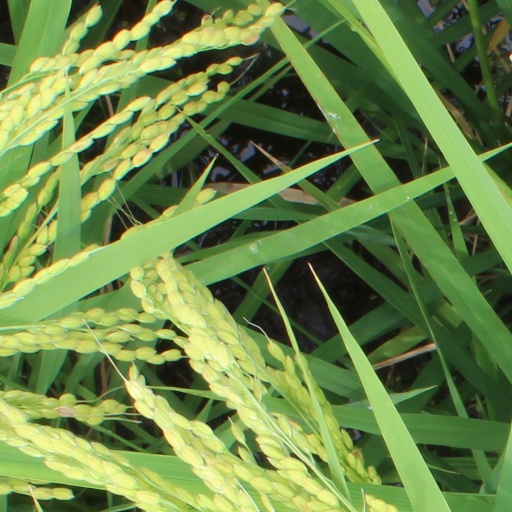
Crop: rice